Periam

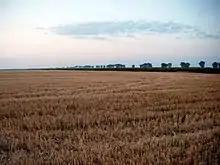
Aranca Plain as seen from Periam

The relief is determined by the Aranca Plain, which represents a wide cone opening of the Mureș Meadow, starting from Periam to the southwest, i.e. from the 90° bend of the Mureș, where the Vinga Plain would continue to the northwest with the Nădlac Plain. This plain is the newest and the lowest Mureș plain, on its center meandering Aranca which still has its origin in the Mureș Meadow, at Sânpetru German (south of Pecica). The altitudes in this area stand at , on some ridges rising to .